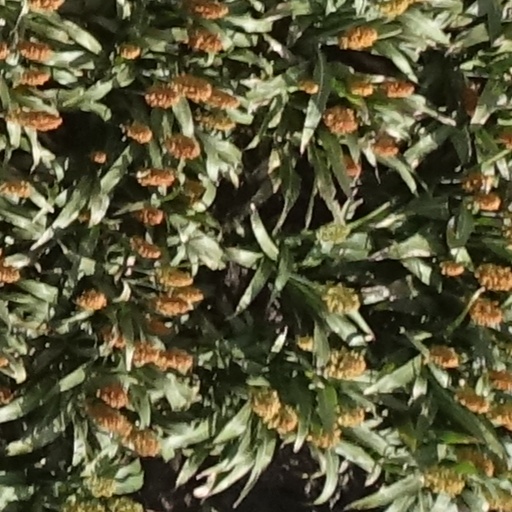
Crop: sorghum